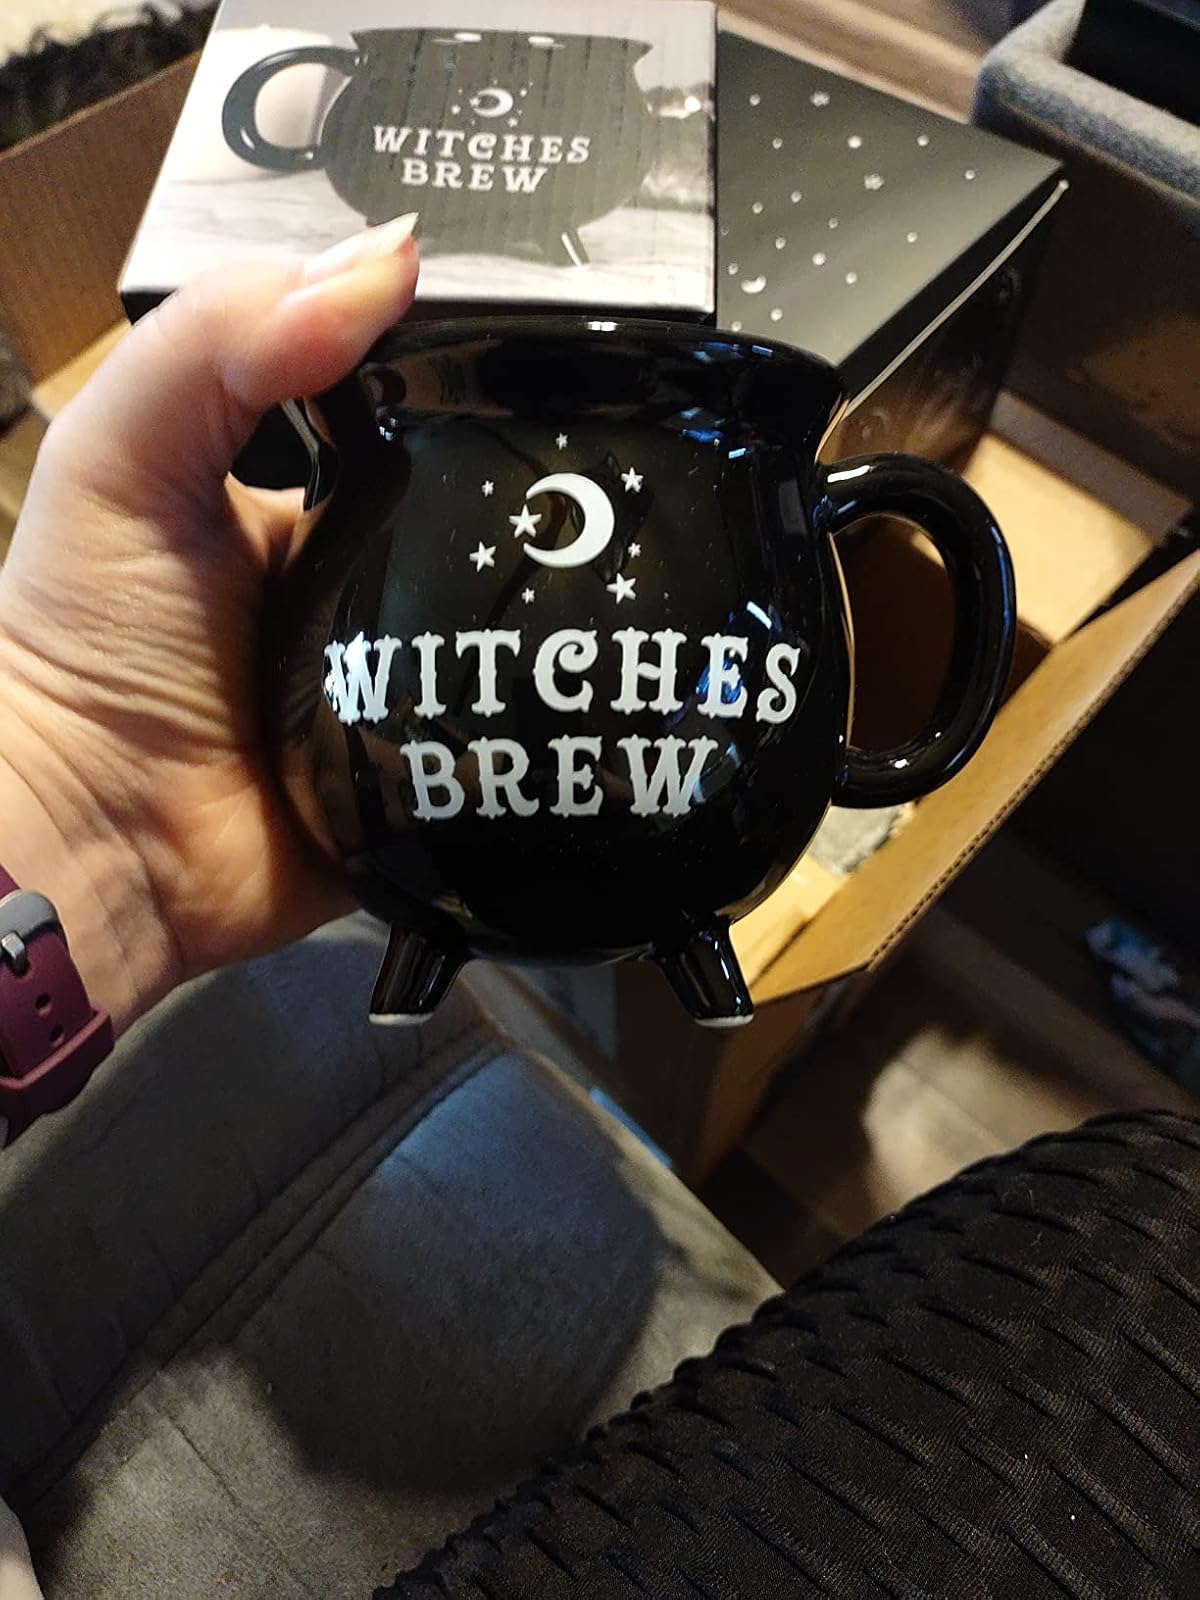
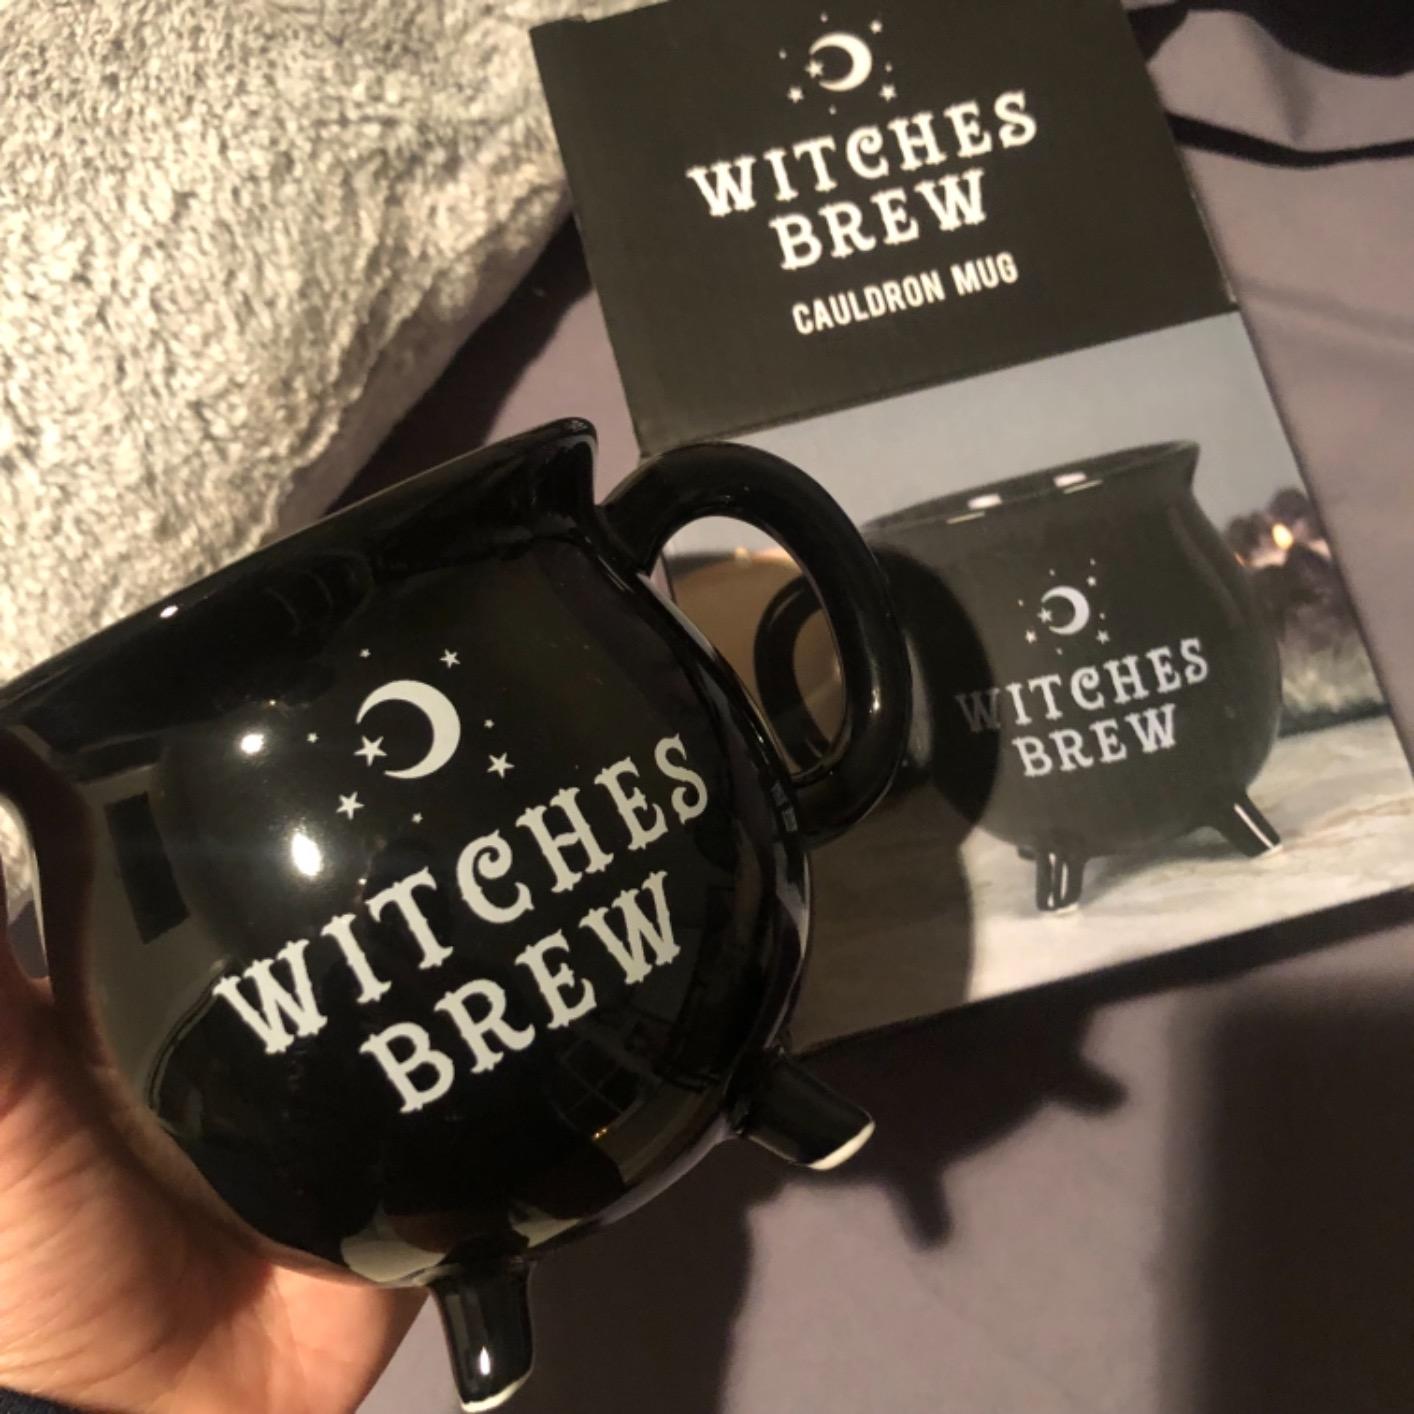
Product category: items_mug
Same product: yes